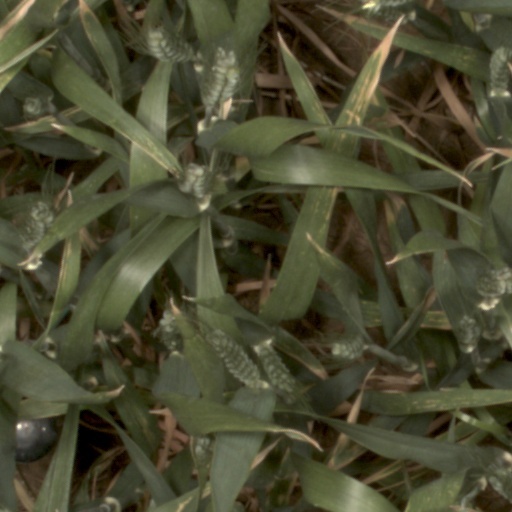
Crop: wheat